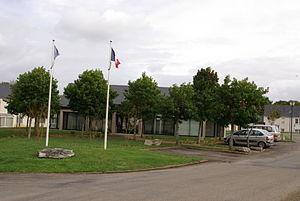
Mairie de Guiller-sur-Goyen
Guiler-sur-Goyen [gilɛʁ syʁ gwajɛn] est une commune du département du Finistère, dans la région Bretagne, en France.